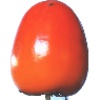
Label: kaki